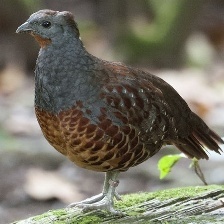
Species: CHINESE BAMBOO PARTRIDGE
Scientific name: BAMBUSICOLA THORACICUS
ImageNet parent category: partridge